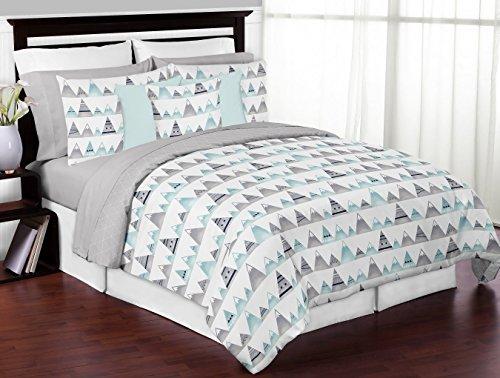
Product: Sweet Jojo Designs 3-Piece Navy Blue, Aqua and Grey Aztec Mountains Boy or Girl Full/Queen Kid Childrens Teen Bedding Comforter Set
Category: Home & Kitchen | Bedding | Kids' Bedding | Comforters & Sets | Comforter Sets
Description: Dimensions: Lightweight Comforter - Full/Queen 86in x 86in, Standard Shams 20in x 26in.
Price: $99.99
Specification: ProductDimensions:86x86x1.5inches|ItemWeight:4.88pounds|ShippingWeight:4.88pounds(Viewshippingratesandpolicies)|Department:baby-girls|Manufacturer:JojoDesigns,LLC|ASIN:B0775Y4D7Z|Itemmodelnumber:B075LW9WP7